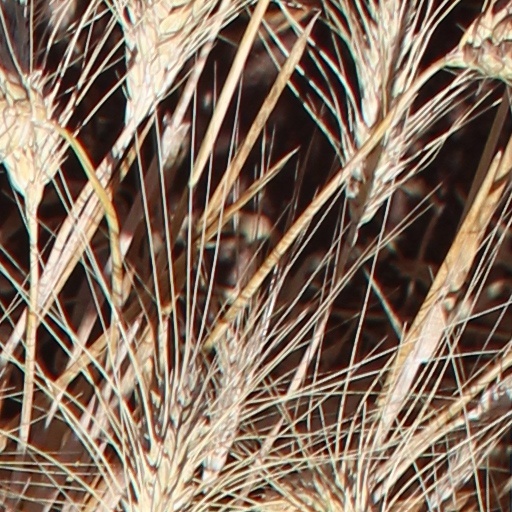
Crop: wheat